Třebenice (Litoměřice District)

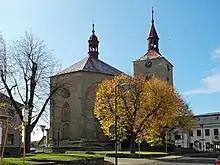
Church of the Nativity of the Virgin Mary

The main landmark of the town centre is the Church of the Nativity of the Virgin Mary. It was built in the Gothic-Renaissance style in 1551–1601. It was modified after the fire in 1669.